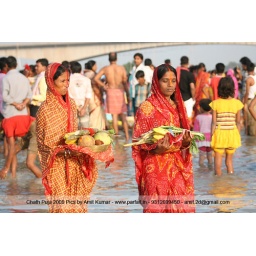
(Chath Vratey) Devotee standing in ganga river praying to sun